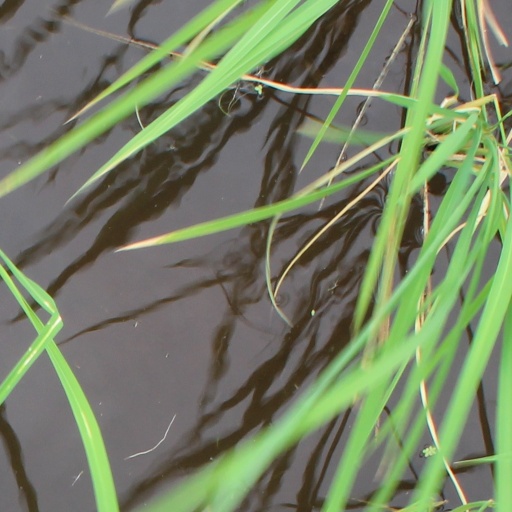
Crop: rice